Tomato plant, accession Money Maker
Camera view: horizontal (90 deg, fisheye); turntable rotation: 210 degrees
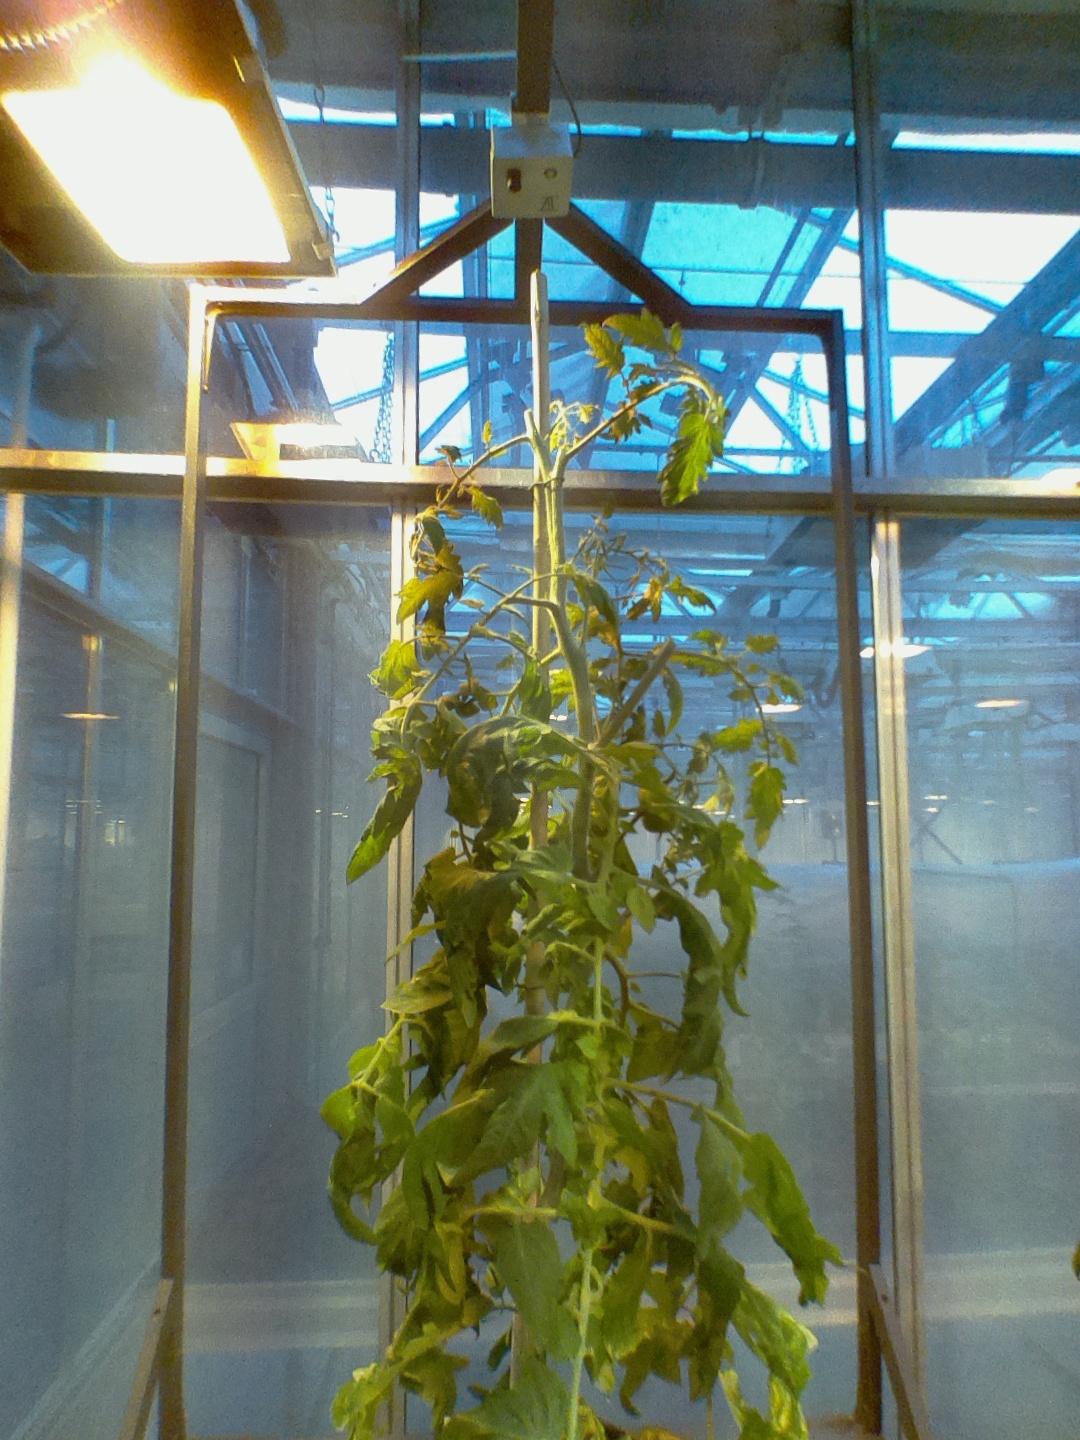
BBCH growth stage 73: 30%-40% of final fruit size